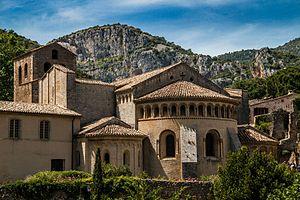
L'architecture romane est le premier grand style créé au Moyen Âge en Europe après le déclin de la civilisation gréco-romaine. Son développement est pleinement établi vers 1060 mais les premiers signes de mutation sont différents suivant les régions et il n'y a pas de consensus sur une date des débuts qui vont du VIᵉ au XIᵉ siècle. L'architecture gothique est le style qui lui succède progressivement à partir du XIIe siècle.Le dynamisme monastique, de profondes aspirations religieuses et morales, la spiritualité des routes de pèlerinages dans une Europe rendue à la paix président à la naissance de l'art roman et contribuent à en faire un style vraiment neuf et doué d'une profonde originalité. La volonté de libérer l'Église de la tutelle de pouvoirs séculiers, les croisades, la reconquête chrétienne en Espagne avec l'effondrement du califat de Cordoue, la disparition du mécénat royal ou princier font de l'art roman l'art de toute la chrétienté médiévale.
L’abbaye de Saint-Guilhem-le-Désert ou abbaye Saint-Sauveur de Gellone est une ancienne abbaye bénédictine, située dans l'actuelle commune de Saint-Guilhem-le-Désert dans l'Hérault. Elle fut fondée peu avant 804 par saint Guillaume de Gellone, connu plus tard en occitan sous le nom de Guilhèm, ancien comte de Toulouse et proche de Charlemagne, qui s'était retiré dans ce lieu alors appelé Gellone, à proximité de l'abbaye d'Aniane, sous l'influence de son fondateur et ami, saint Benoît d'Aniane.
L'Occitanie est une région administrative française créée par la réforme territoriale de 2014 comportant 13 départements, et qui résulte de la fusion des anciennes régions Languedoc-Roussillon et Midi-Pyrénées. Temporairement appelée Languedoc-Roussillon-Midi-Pyrénées, le nom « Occitanie » est officiel depuis le 28 septembre 2016 et effectif depuis le 30 septembre 2016. S'il est sous-titré « Pyrénées-Méditerranée » par le conseil régional, ce sous-titre n'apparaît pas dans le Journal officiel de la République française. Le conseil régional est présidée par Carole Delga depuis le 4 janvier 2016, et son chef-lieu est Toulouse.